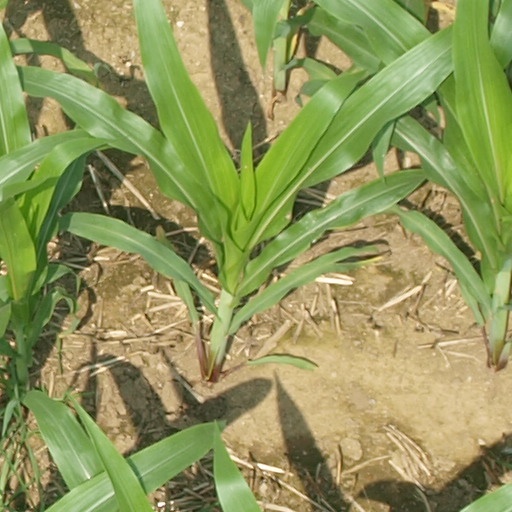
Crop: maize; corn